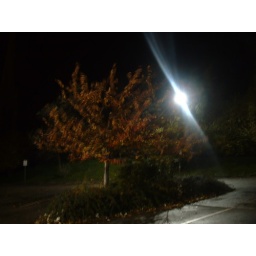
Night shot (bit blurry) of a lonesome tree in my accomodation car park.